Question: Please indicate a possible affordance area of beat_drum that can be used for striking
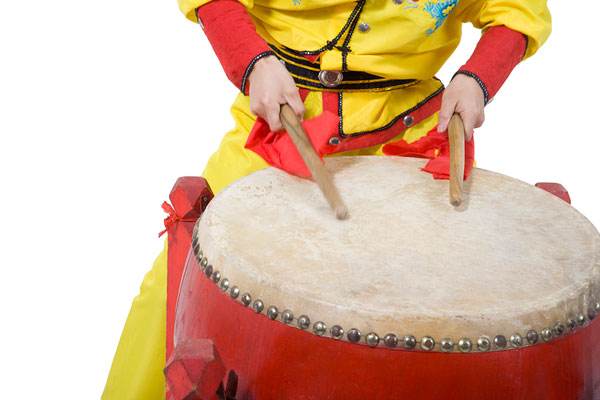
Answer: [187.051, 150.836, 588.79, 329.097]